Utah

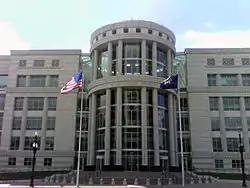
The Scott Matheson Courthouse is the seat of the Utah Supreme Court.

Utah government is divided into three branches: executive, legislative, and judicial. The governor is the chief executive of the state and elected for a four-year term; a lieutenant governor is concurrently elected on a joint ticket with the governor. The current governor of Utah is Spencer Cox, who was sworn in on January 4, 2021. In addition to the governor and lieutenant governor, Utah has three other independently elected executive officers: a state auditor, a state treasurer, and an attorney general.